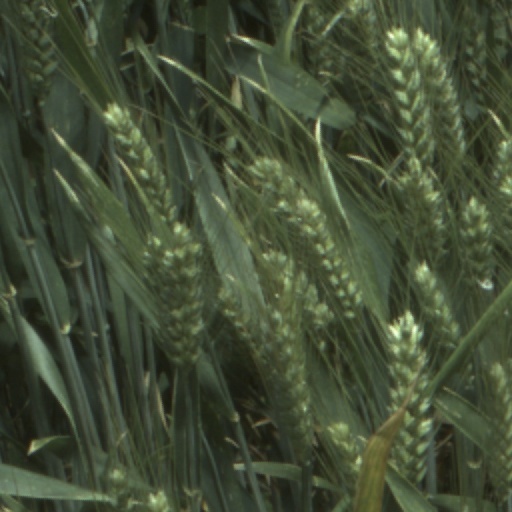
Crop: wheat